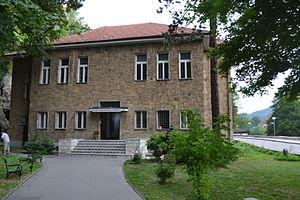
Jajce est une ville et une municipalité de Bosnie-Herzégovine située dans le canton de Bosnie centrale et dans la Fédération de Bosnie-et-Herzégovine. Selon les premiers résultats du recensement bosnien de 2013, la ville intra muros compte 8 087 habitants et la municipalité 30 758.
Cet article recense les monuments nationaux situés sur le territoire de la municipalité de Jajce en Bosnie-Herzégovine et dans la Fédération de Bosnie-et-Herzégovine. La liste établie par la Commission pour la protection des monuments nationaux compte 27 monuments nationaux inscrits sur la liste principale et 3 monuments inscrits sur une liste provisoire.